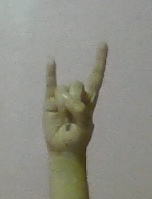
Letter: la